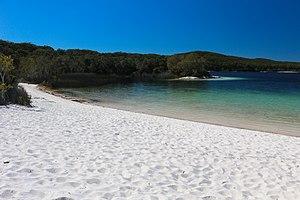
Située à proximité de la côte orientale du Queensland, en Australie, l'île Fraser est la plus grande île de sable du monde avec une superficie de 1 840 km², une longueur de 123 kilomètres, une largeur d'environ 25 kilomètres et un point culminant atteignant 260 mètres d'altitude. Le sable s'est accumulé le long de cette portion de la côte du Queensland pendant quelque 750 000 ans, en partie parce que le soubassement volcanique constitue une sorte de barrage naturel pour les sédiments charriés vers le littoral oriental par un puissant courant. L'île a été inscrite au patrimoine mondial de l'UNESCO en 1992 ainsi qu'au titre de réserve de biosphère en 1977 sous le nom de Great Sandy.